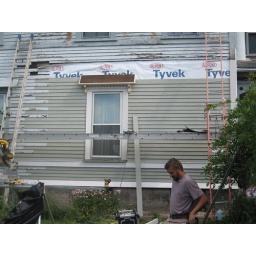
the carpenter cut the details over the window to match the other windows 8D